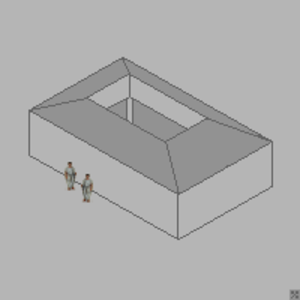
Le compluvium est le terme latin pour désigner une ouverture dans le toit destinée à recueillir les eaux de pluie.
L’atrium était, chez les Étrusques et dans la Rome antique, la pièce centrale du bâtiment.